Panicum virgatum

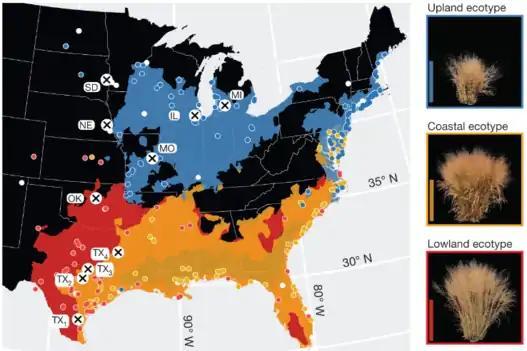
"Panicum virgatum" ecotypes and their distribution in the United States of America

Switchgrass is a versatile and adaptable plant. It can grow and even thrive in many weather conditions, lengths of growing seasons, soil types, and land conditions. Its distribution spans south of latitude 55°N from Saskatchewan to Nova Scotia, south over most of the United States east of the Rocky Mountains, and further south into Mexico. As a warm-season perennial grass, most of its growth occurs from late spring through early fall; it becomes dormant and unproductive during colder months. Thus, the productive season in its northern habitat can be as short as three months, but in the southern reaches of its habitat the growing season may be as long as eight months, around the Gulf Coast area.